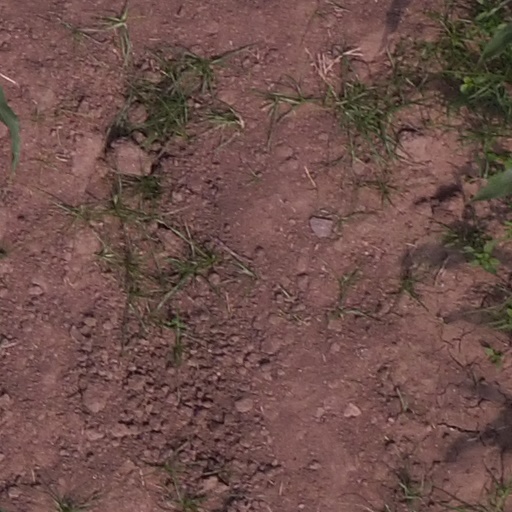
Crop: maize; corn